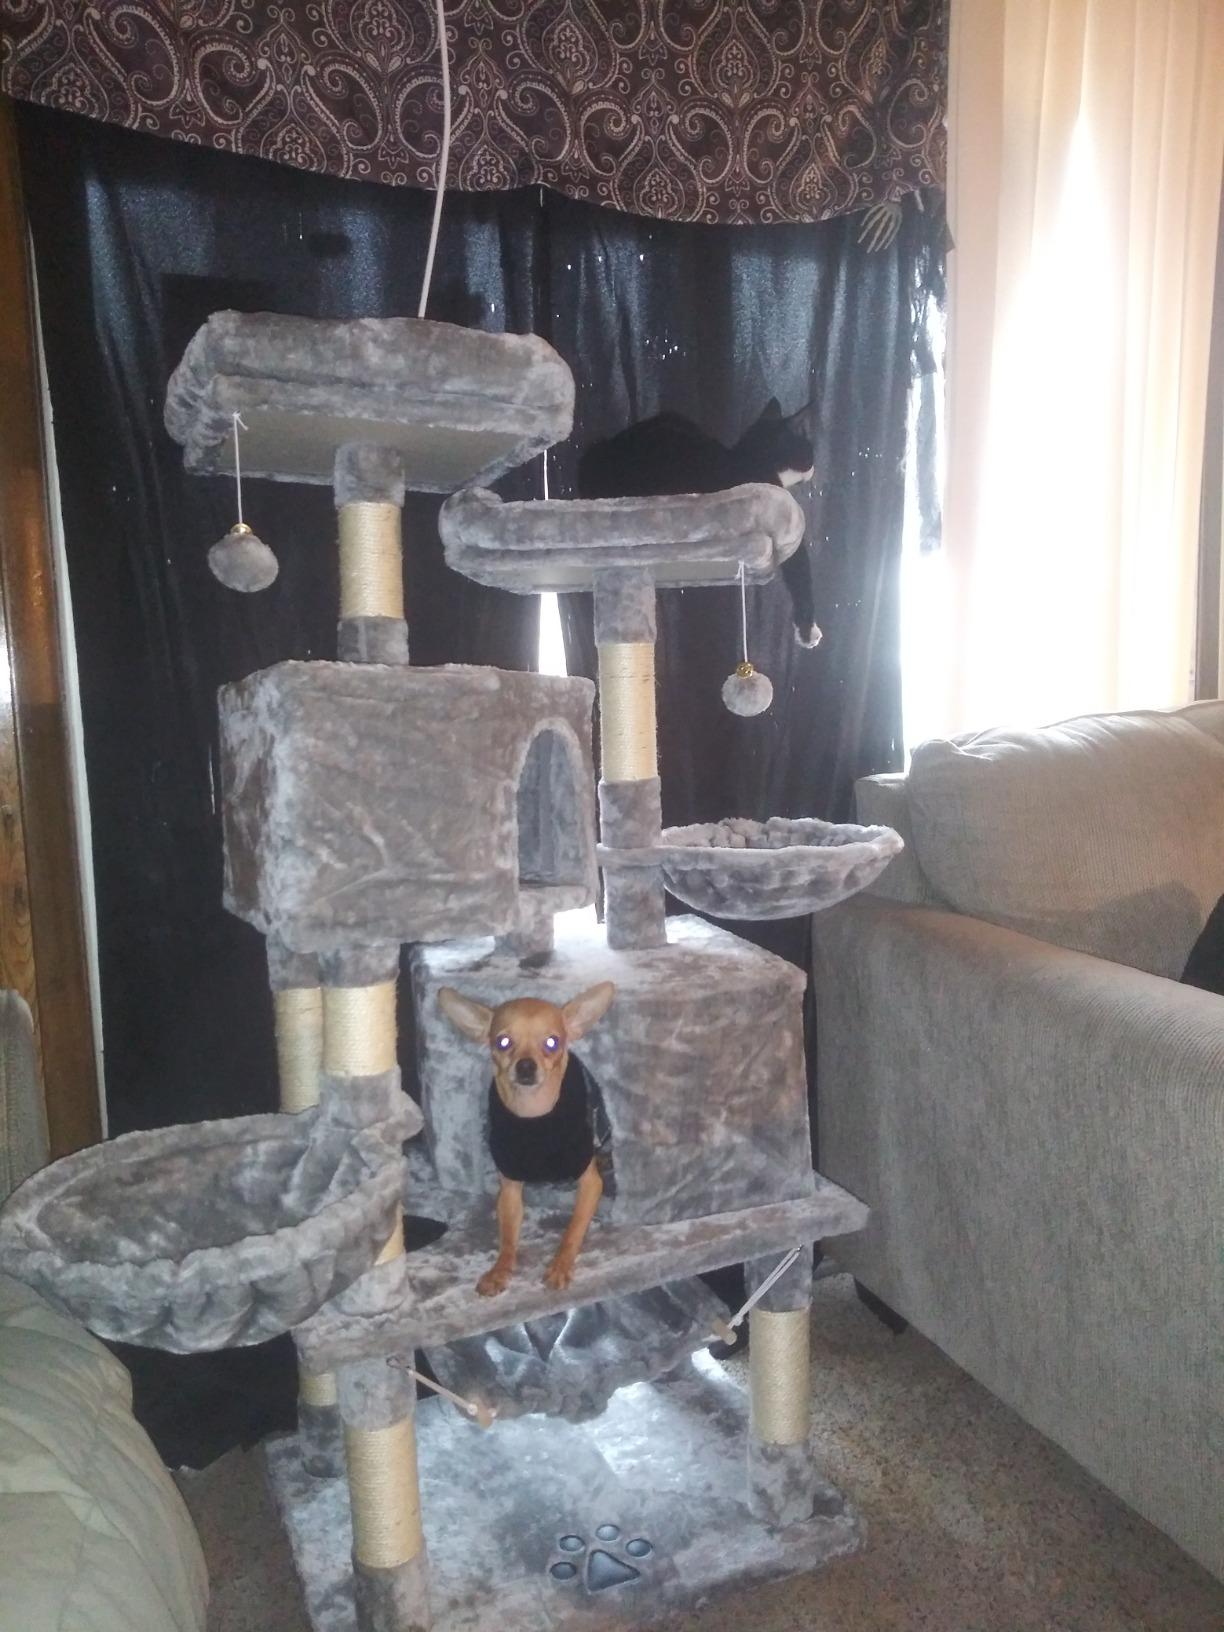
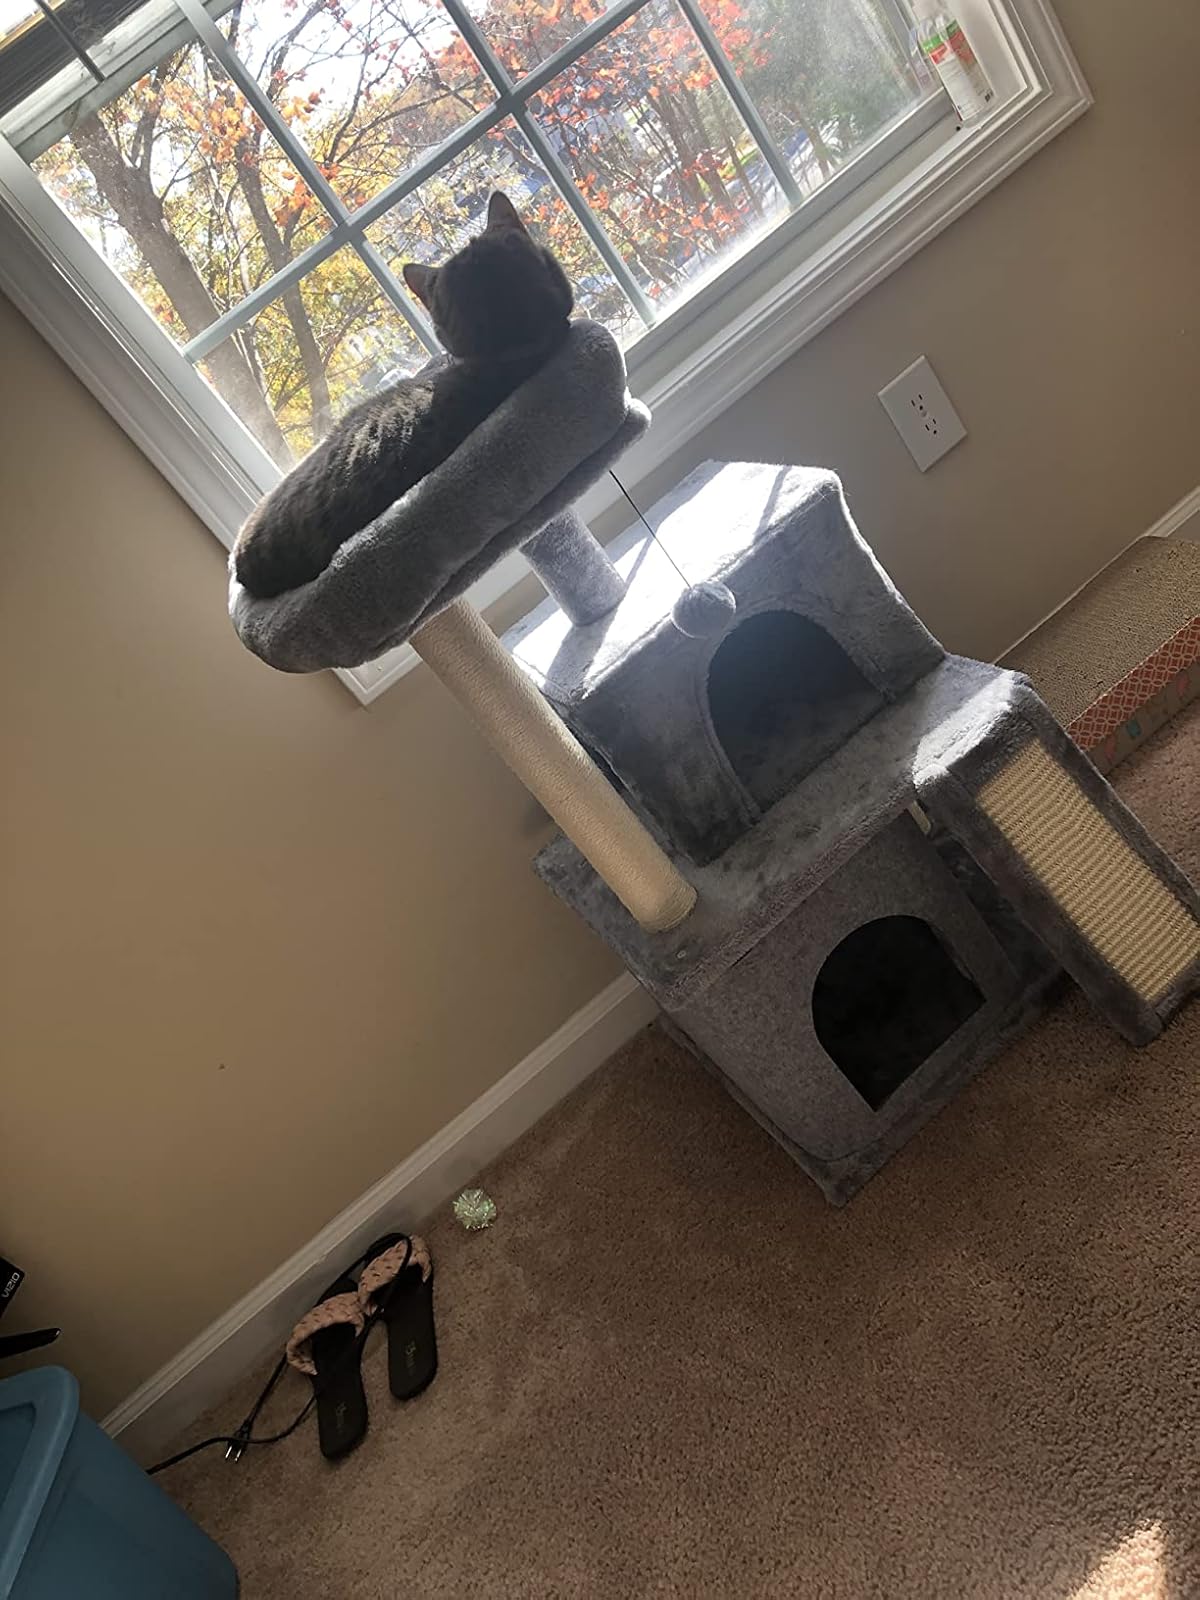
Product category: items_cat tree
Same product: no